Sumner H. Lark

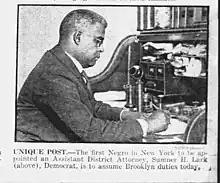
The NY Daily News incorrectly naming Sumner H. Lark as the first African American Assistant District Attorney in New York

Sumner H. Lark (1874 – June 26, 1931) was an American lawyer who was the second African American to be appointed as an Assistant District Attorney in the state of New York, although press coverage at the time of his appointment in January 1923 would incorrectly call him the first.